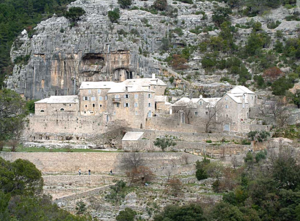
Cet article recense les sites inscrits au patrimoine mondial en Croatie.